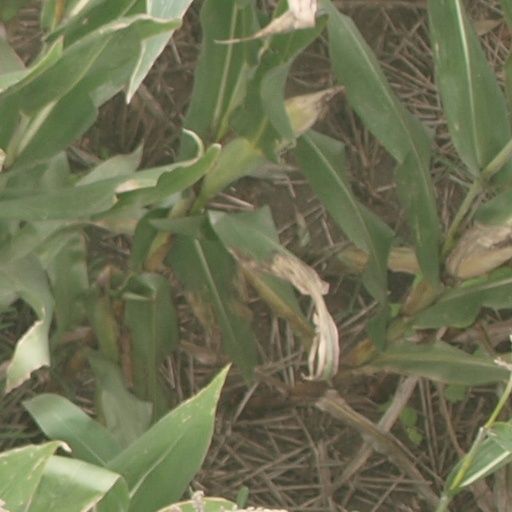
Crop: maize; corn